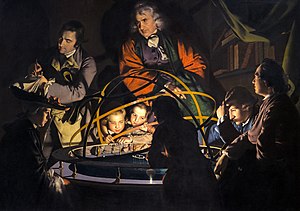
Joseph Wright of Derby / Værker i udvalg / Oplysningstidens naturvidenskab
Joseph Wright of Derby var en engelsk portræt- og landskabsmaler, som betragtes som 1700-tallets vigtigste maler i Midlands.